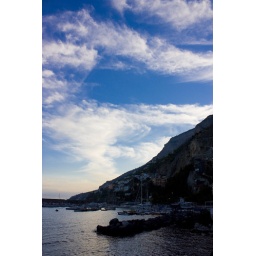
The mountain blended by the sky